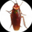
Label: cockroach